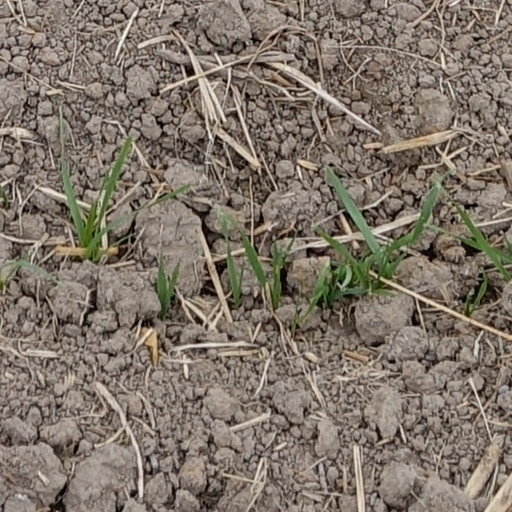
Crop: wheat